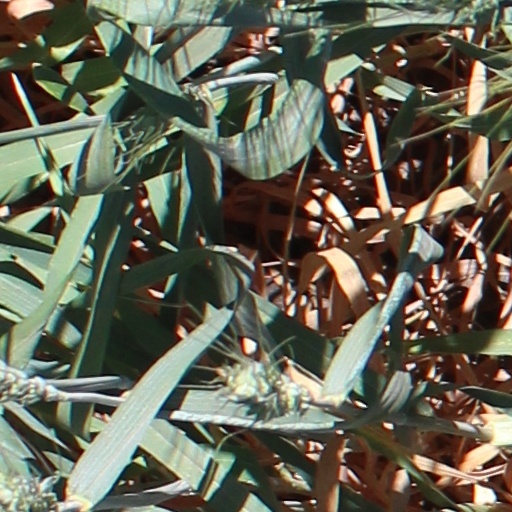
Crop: wheat